How the West Was Won (film)

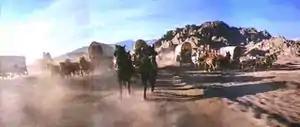
The wagon train is attacked by Cheyenne warriors.

Eve's sister Lilith chooses to go back east, dreaming of becoming rich, and years later becomes a singer and dancer in St. Louis. While performing at a music hall, she attracts the attention of professional gambler Cleve van Valen, who learns that she has just inherited a California gold mine.